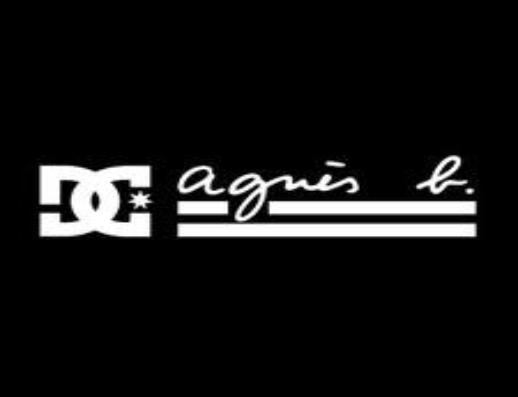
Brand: Agnes b
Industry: Clothes